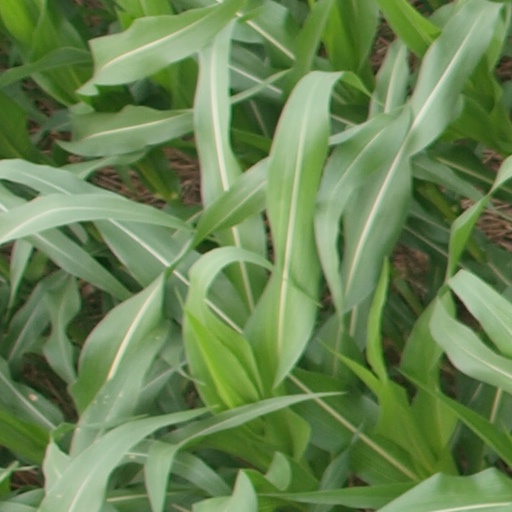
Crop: maize; corn